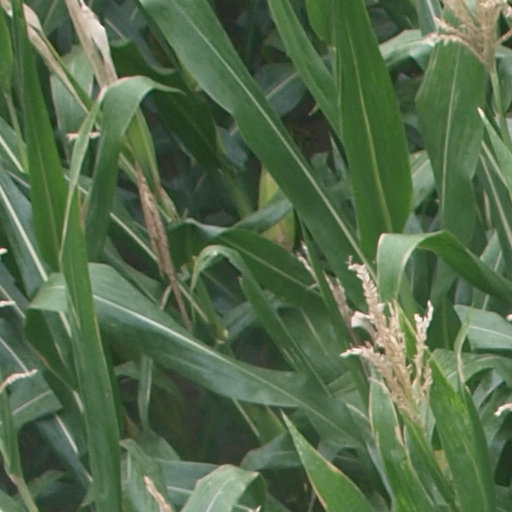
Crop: maize; corn